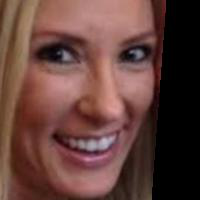
Age group: age 31-40